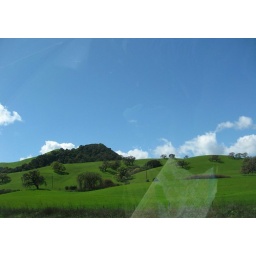
april California hills w: reflection in car window